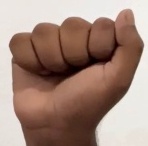
ASL sign: A